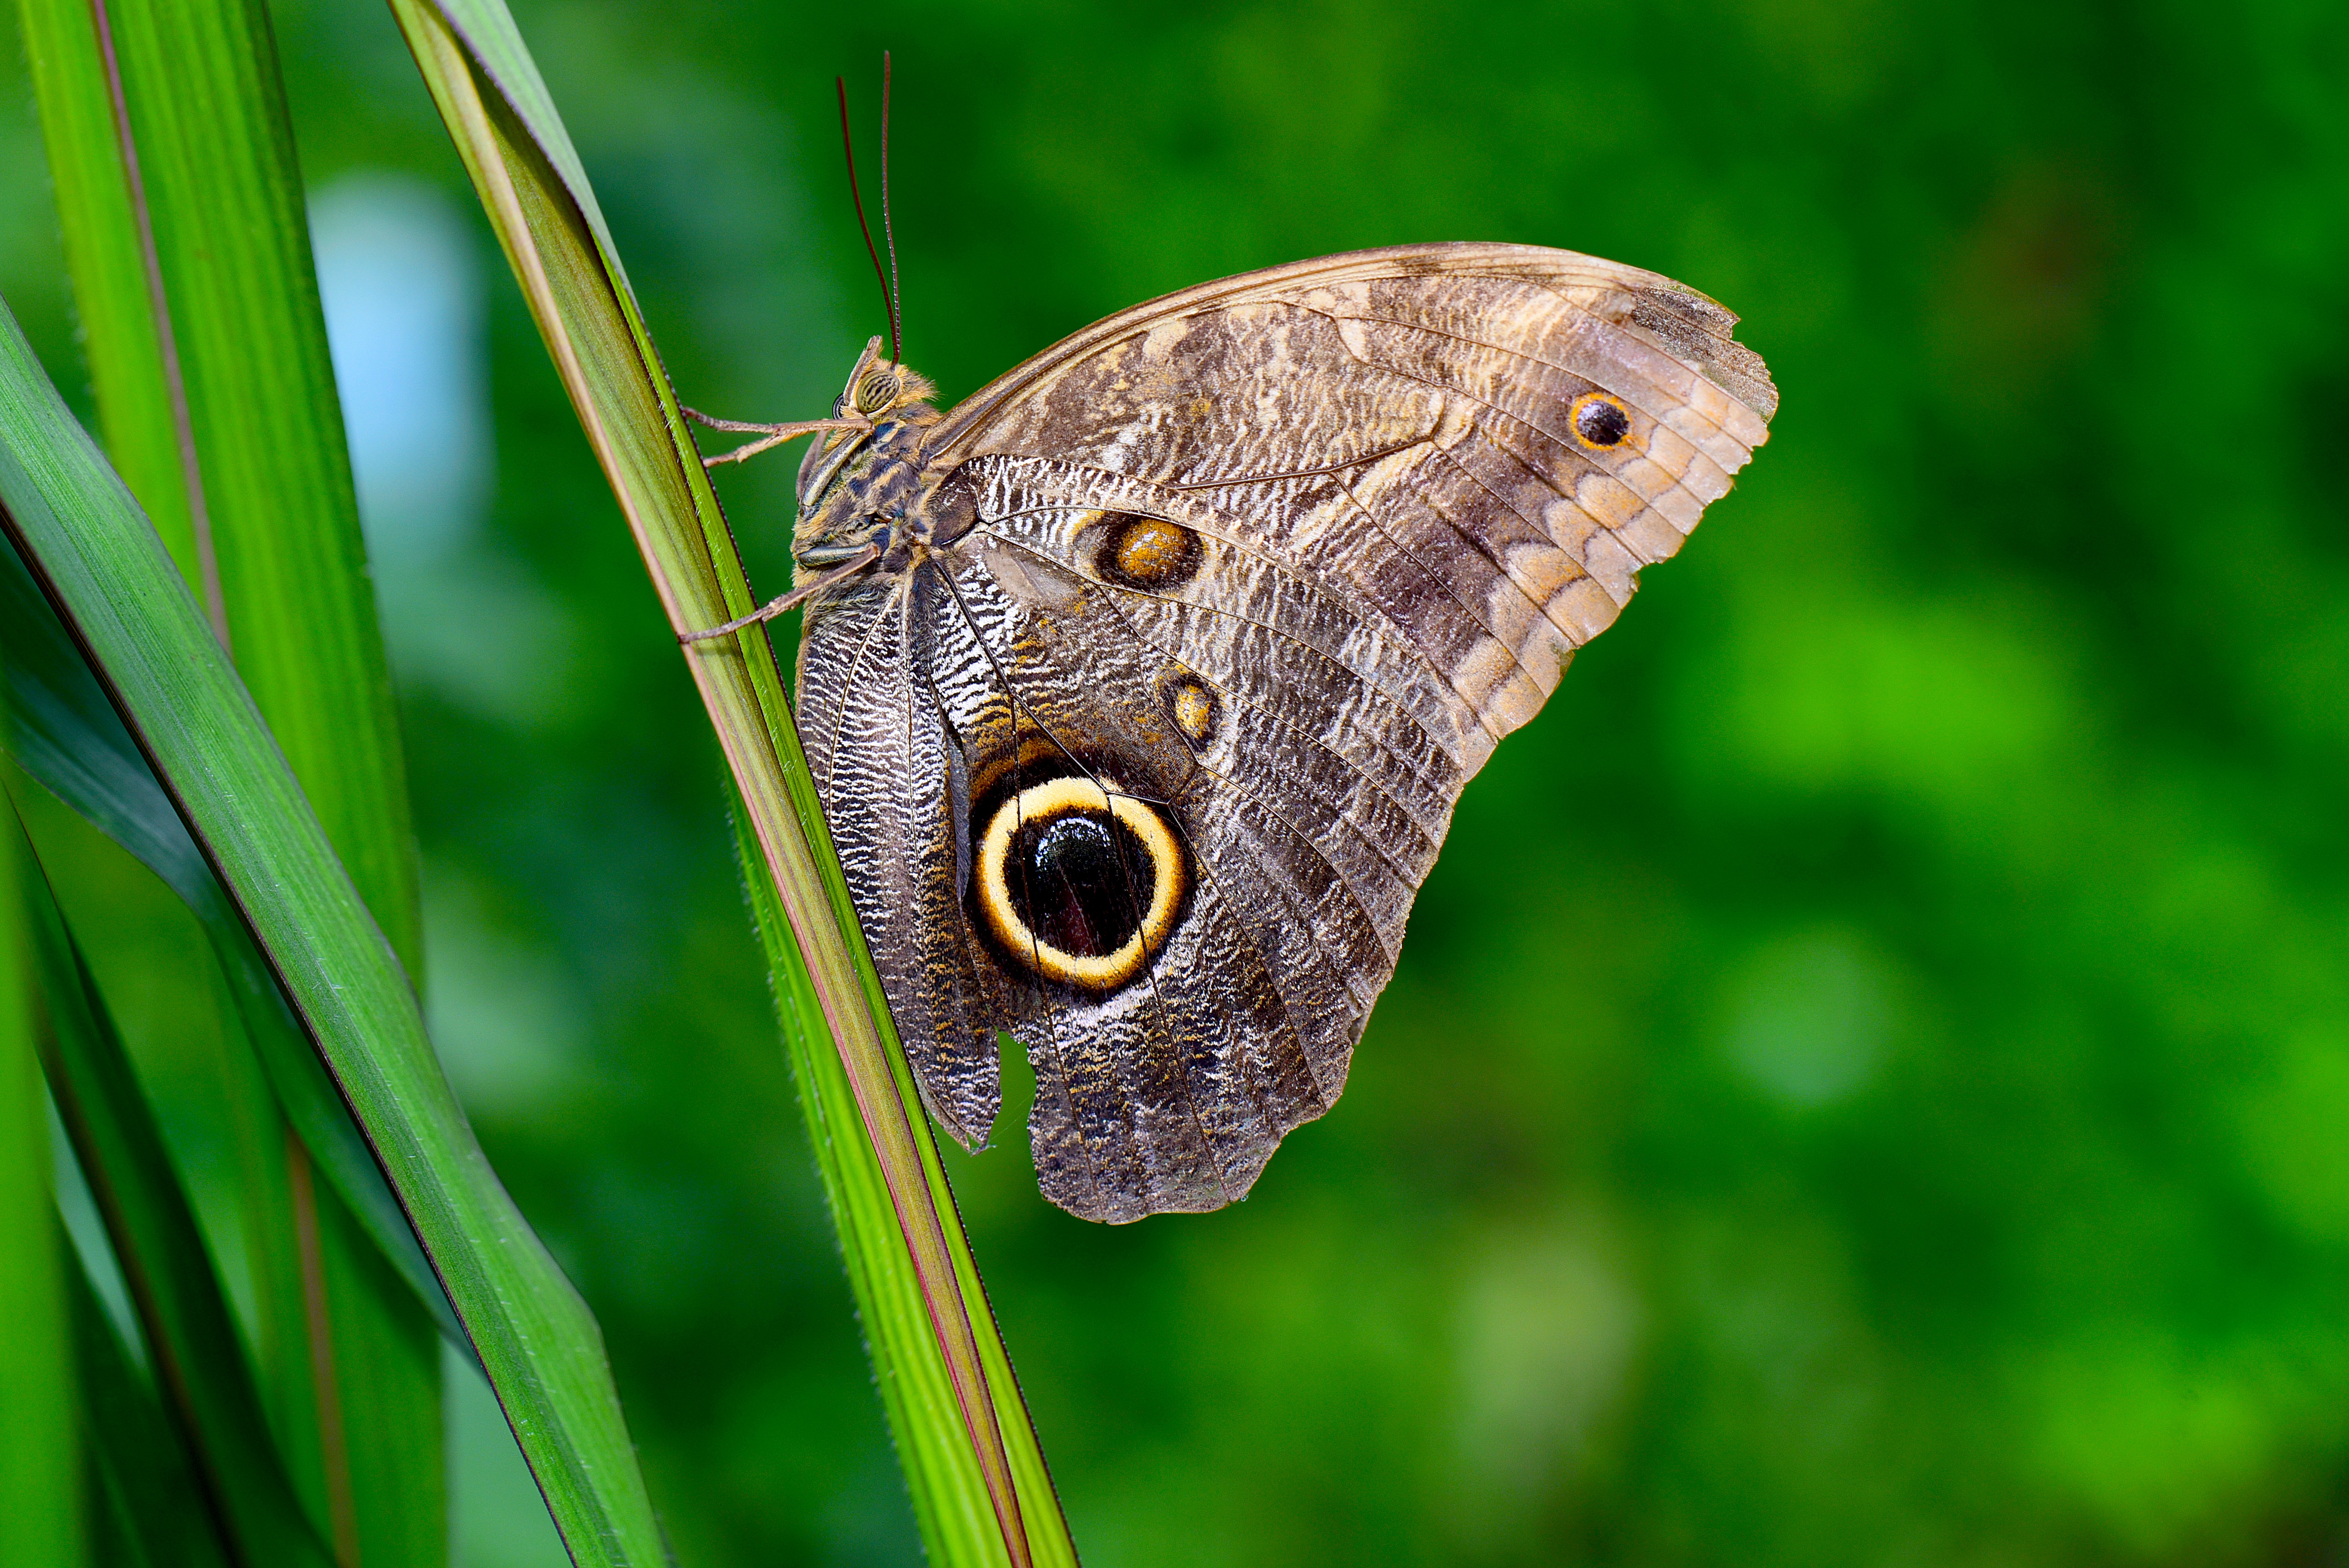
nature, grass, wing, photography, leaf, flower, animal, wildlife, green, insect, butterfly, fauna, invertebrate, close up, macro photography, arthropod, tropical butterfly, edelfalter, pollinator, owl butterfly, plant stem, moths and butterflies, lycaenid, brush footed butterfly